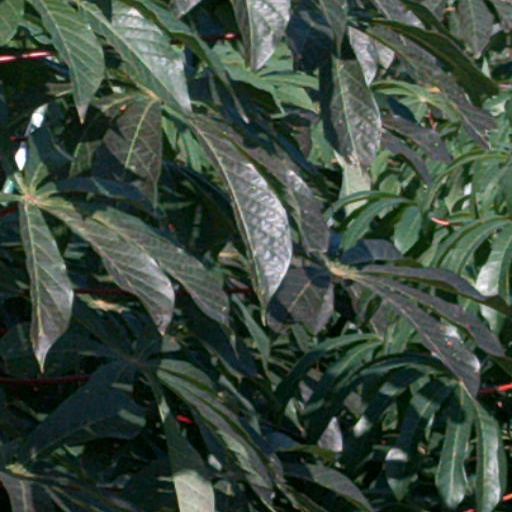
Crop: cassava